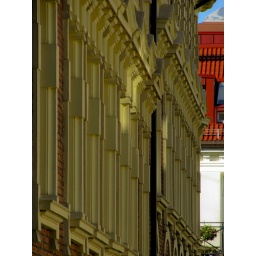
house in red